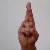
The image shows a hand gesture representing the letter 'R' in Indian Sign Language.